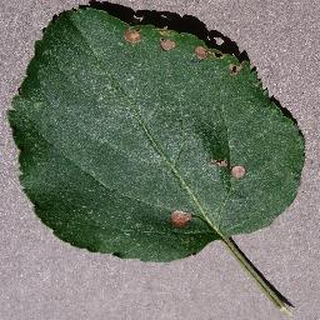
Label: apple_black_rot